Nova Classical Academy

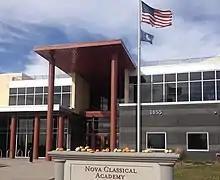
Nova Classical Academy is a charter school in St. Paul, Minnesota.

Nova Classical Academy is a K–12 charter school in St. Paul, Minnesota, that follows the classical model for education. Its executive director is Dr. Brett Wedlund, and it has a student enrollment of 990.